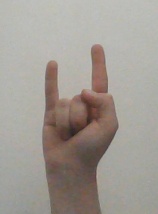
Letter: la